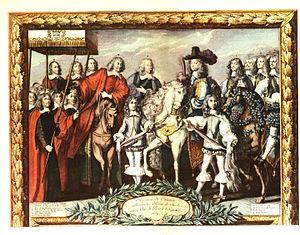
Cette page concerne l’année 1656 du calendrier grégorien.